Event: Nepal Earthquake
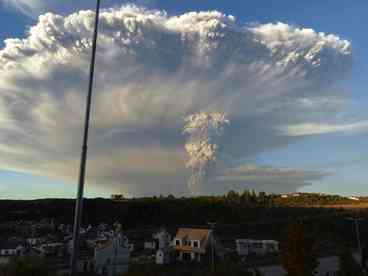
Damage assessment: no_damage